Te Papa

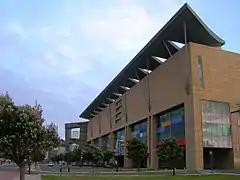
South-western view

The main Te Papa building is built on reclaimed land on Cable Street which formerly belonged to the Wellington Harbour Board. The site was previously occupied by a modern five-storey hotel. Over a five-month period in 1993, the hotel was jacked off its foundations onto numerous rail bogies and transported down and across the road to a new site, where it is now the Museum Hotel. Once the site was clear, the soft reclaimed land was compacted to a depth of 16 metres by dropping weights of up to 30 tonnes from a height of up to 30 metres in a criss-cross pattern on the site. Over 50,000 weights were dropped, causing noise and vibration problems for those in surrounding buildings.